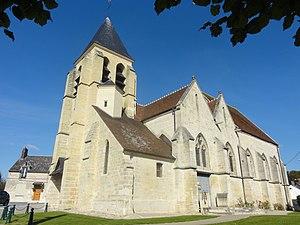
Église Saint-Jean-Baptiste de Crouy-en-Thelle (voir titre).
Crouy-en-Thelle est une commune française située dans le département de l'Oise, en région Hauts-de-France.